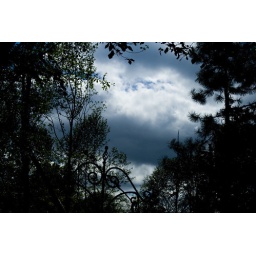
I thought the way the light was hitting the sky through that hole in the trees was interesting.